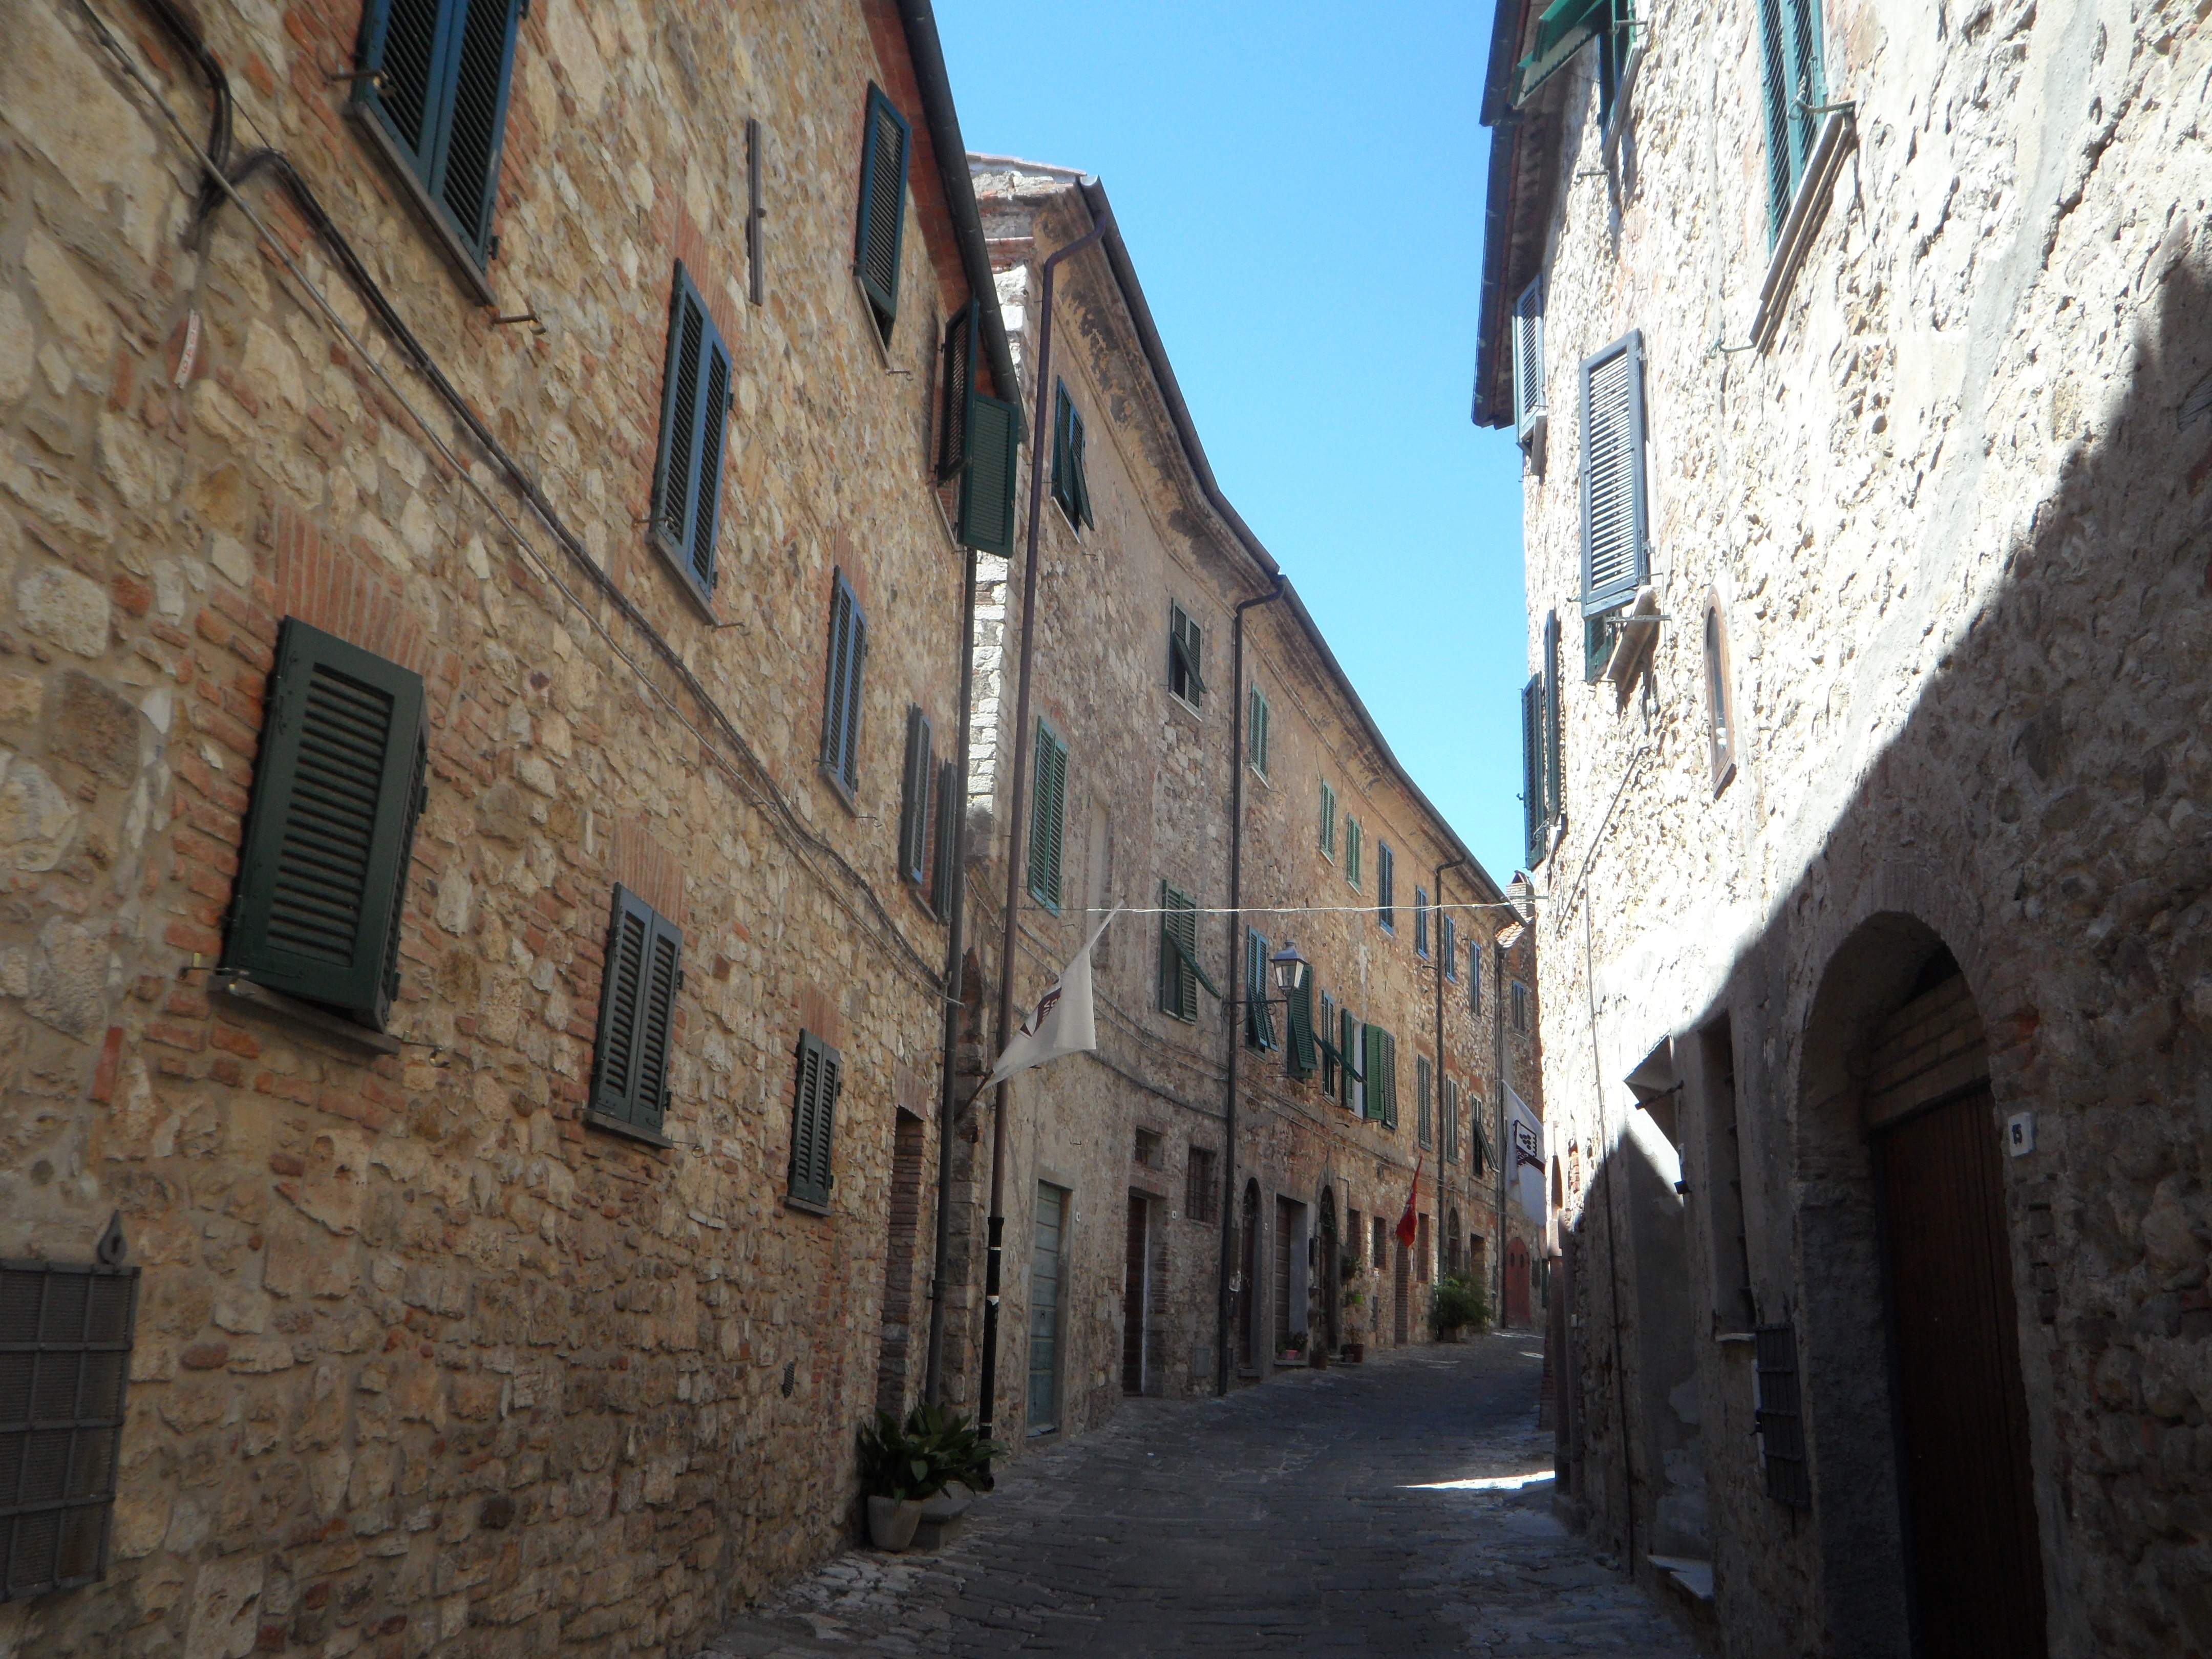
road, street, town, building, alley, wall, village, mediterranean, italy, tuscany, facade, tourism, lane, waterway, infrastructure, homes, history, middle ages, bergdorf, flair, neighbourhood, medieval village, stone houses, ancient history, human settlement